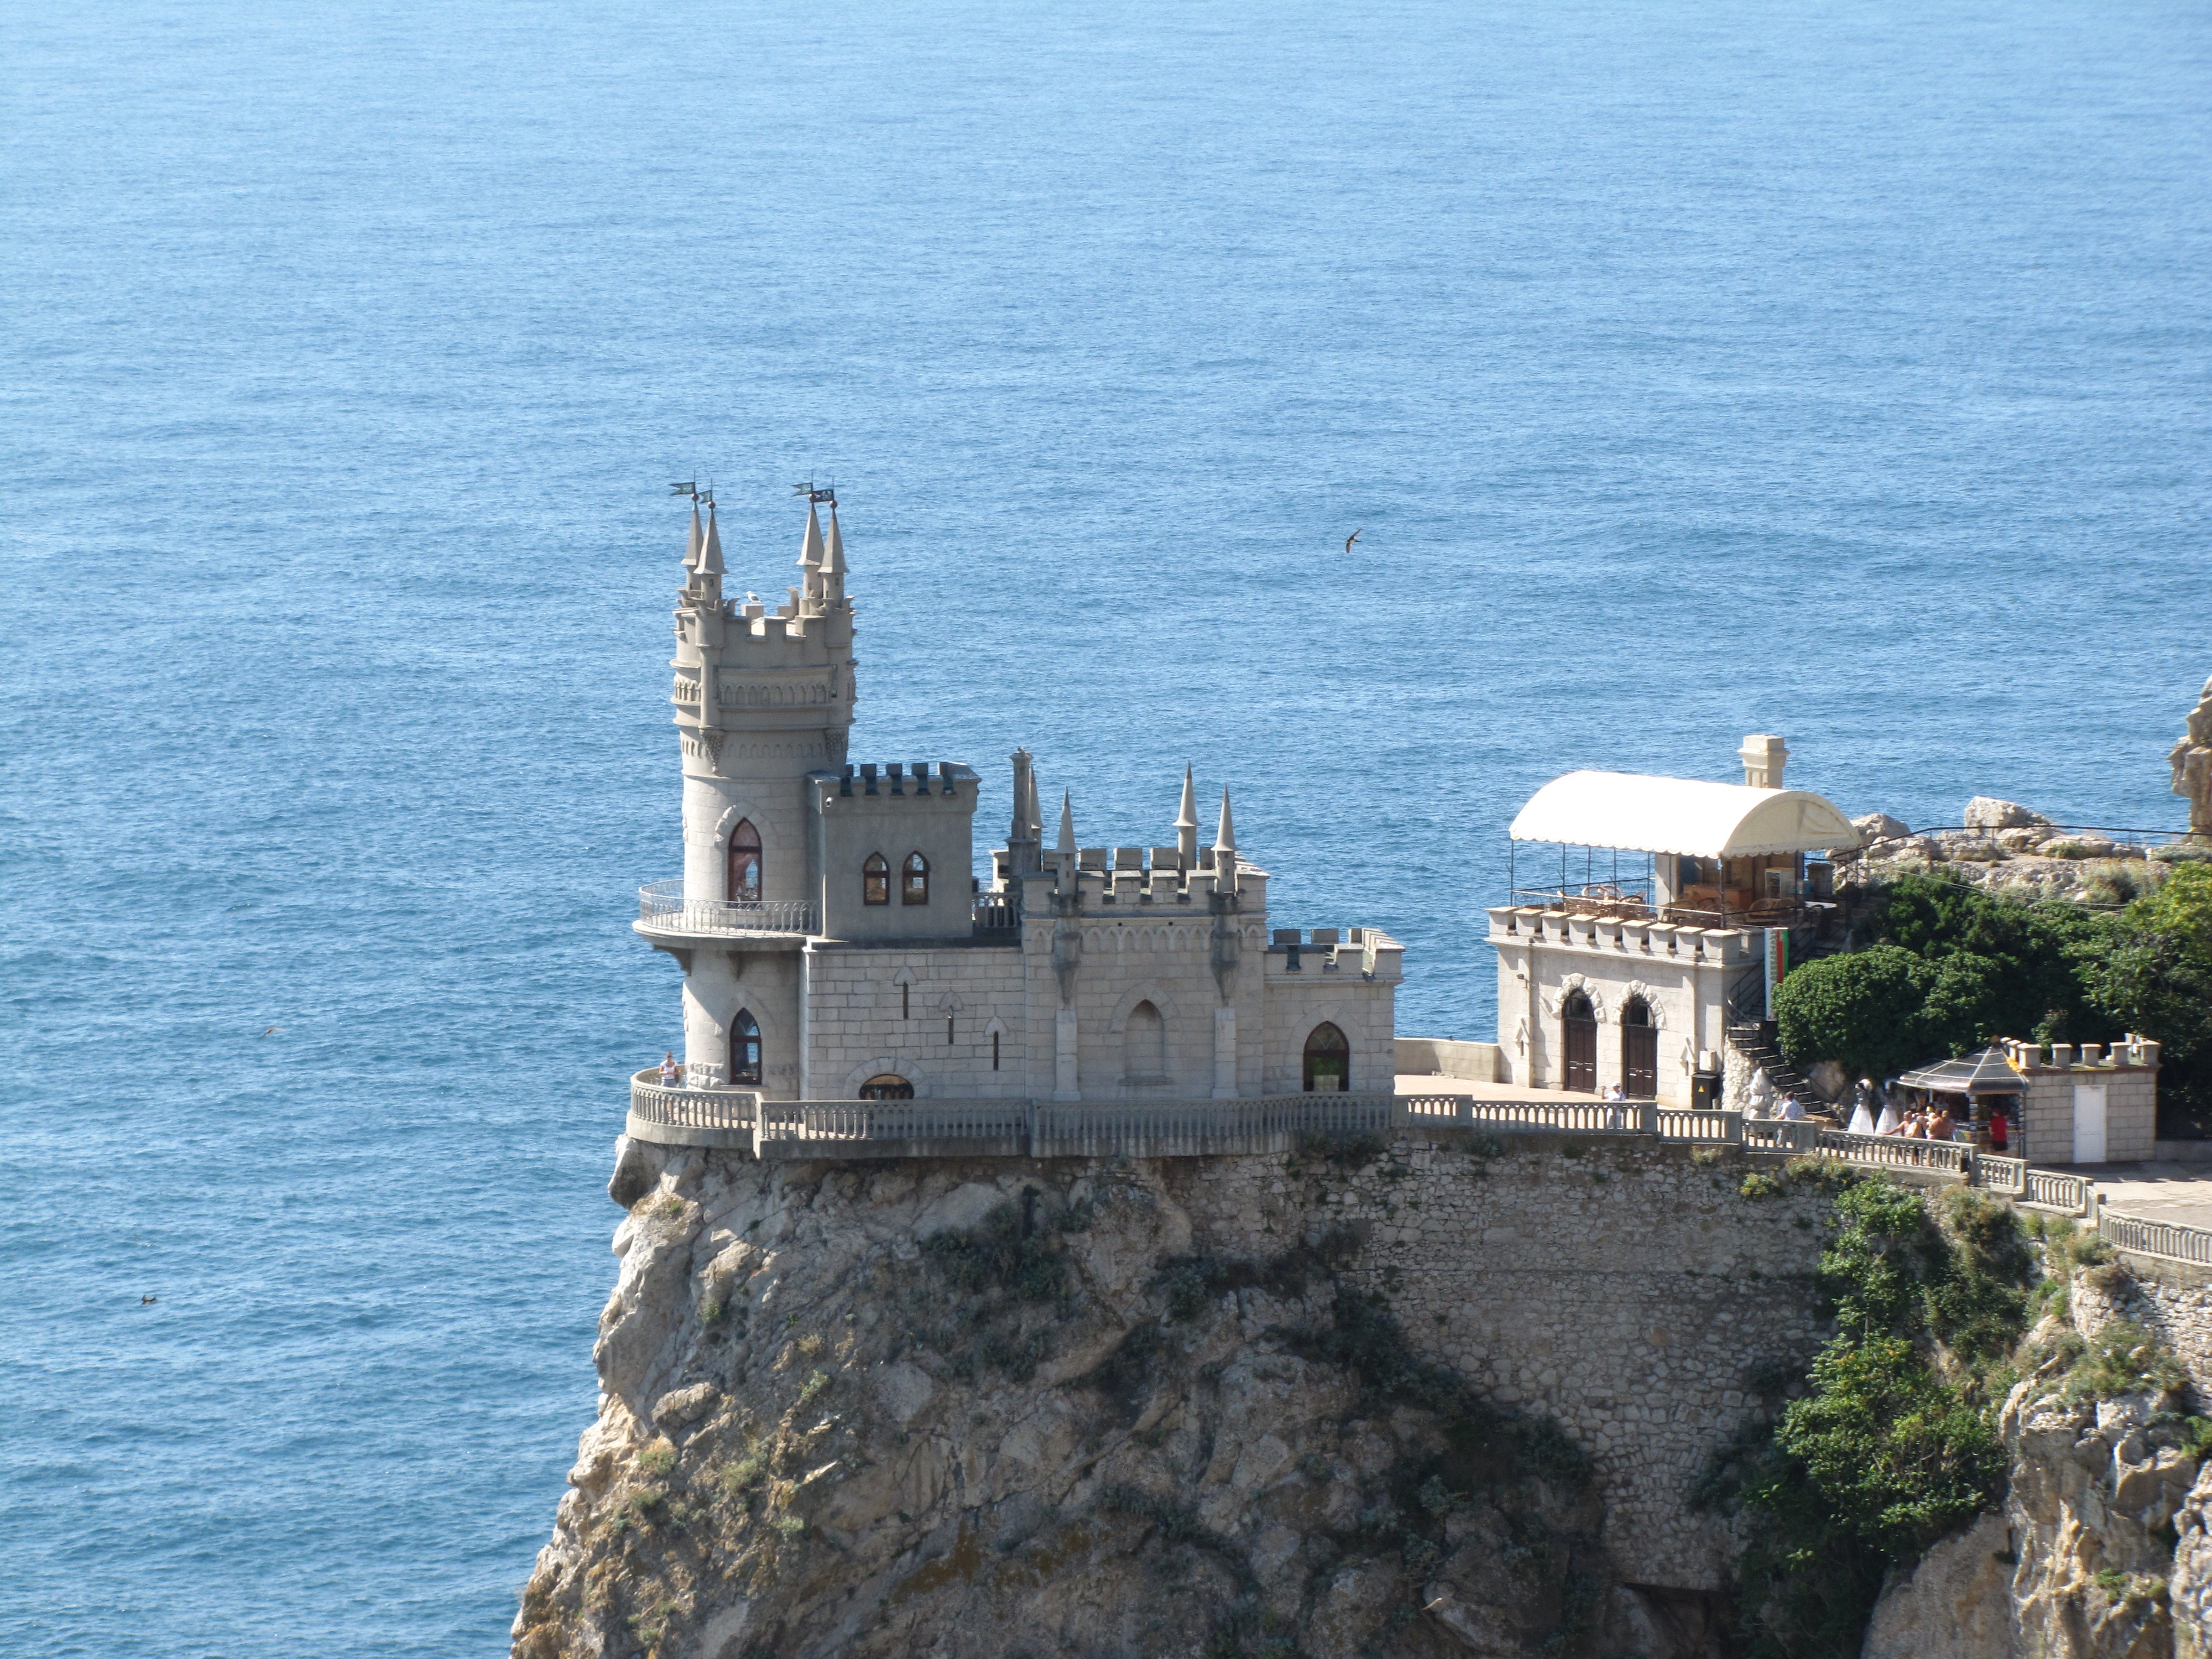
sea, coast, ocean, vacation, cliff, vehicle, tower, bay, castle, fortification, terrain, cape, black sea, crimea, swallow's nest